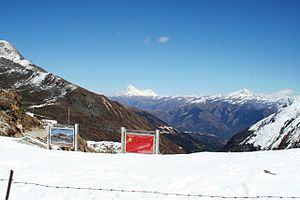
Nathu La
Nathu La
Nathu La er et bjergpas på grænsen mellem Kina og Indien, der forbinder den indiske delstat Sikkim med Tibets sydlige grænse. Passet der ligger 4.310 meter over havets overflade var en del af den historiske silkevej.